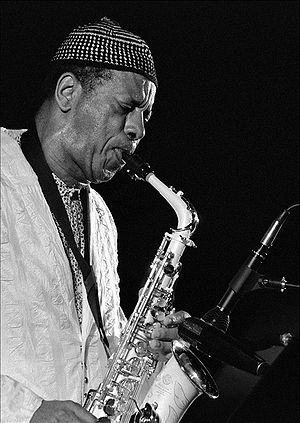
Ornette Coleman
Ornette Coleman var en amerikansk jazz-saxofonist, komponist og orkesterleder.